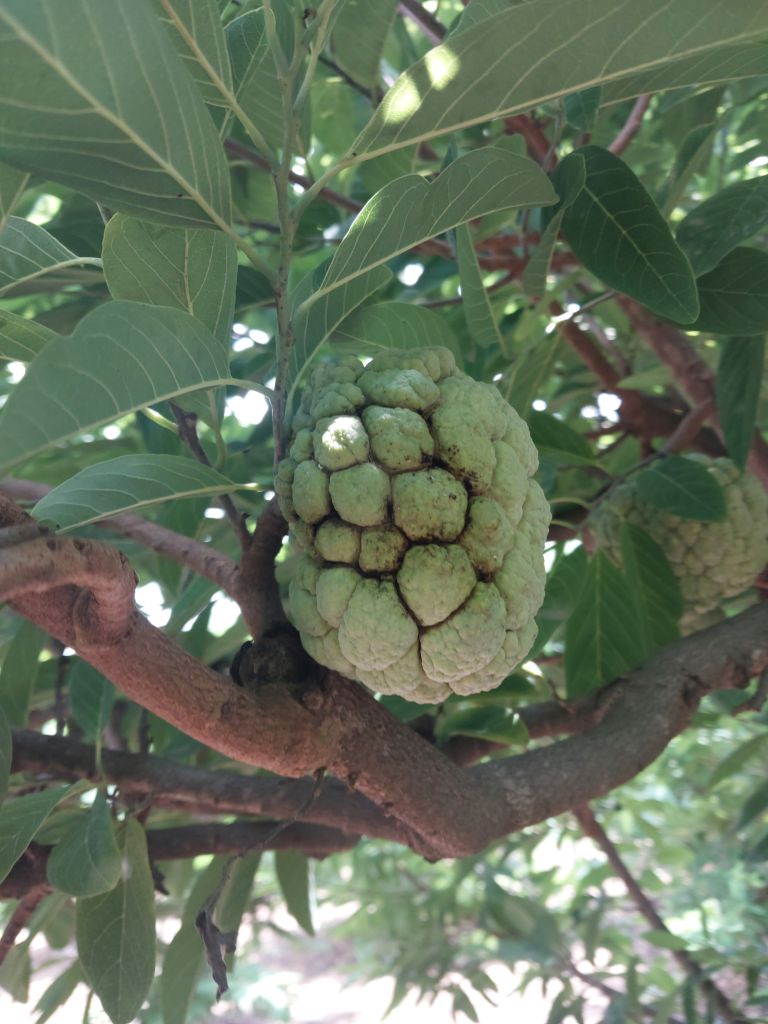
Disease label: Athracnose